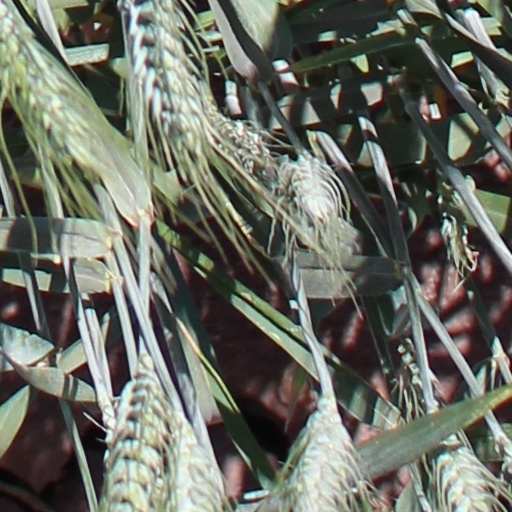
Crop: wheat